Animal Coloration (book)

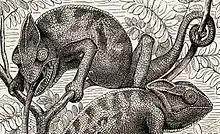
Detail of Figure 15, "Chameleon"

The zoologist Edward Bagnall Poulton, whose work is referred to throughout Beddard's book, reviewed "Animal Coloration" in "Nature" in 1892. Poulton is critical of Beddard and other authors, defending Darwin's theory of natural selection as "the most generally accepted explanation of organic evolution" and insisting that in "case after case" the Darwinian explanation turns out to be correct.